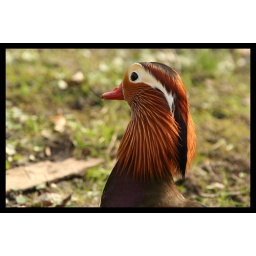
Looking for some nice and cute birds while walking in the Great Garden of Dresden.